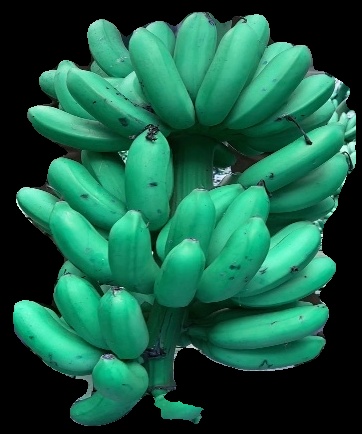
Variety: rasbale
Grade: grade1